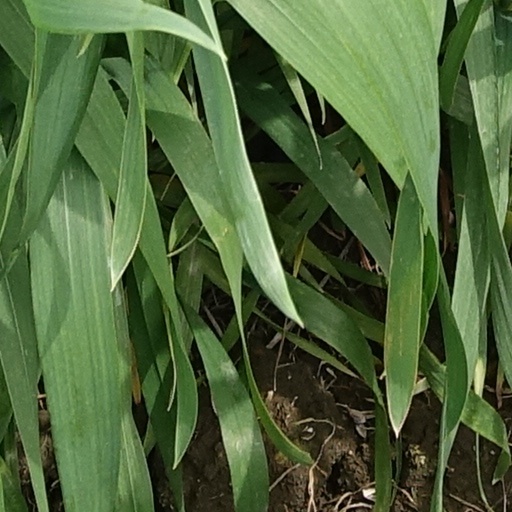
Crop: wheat